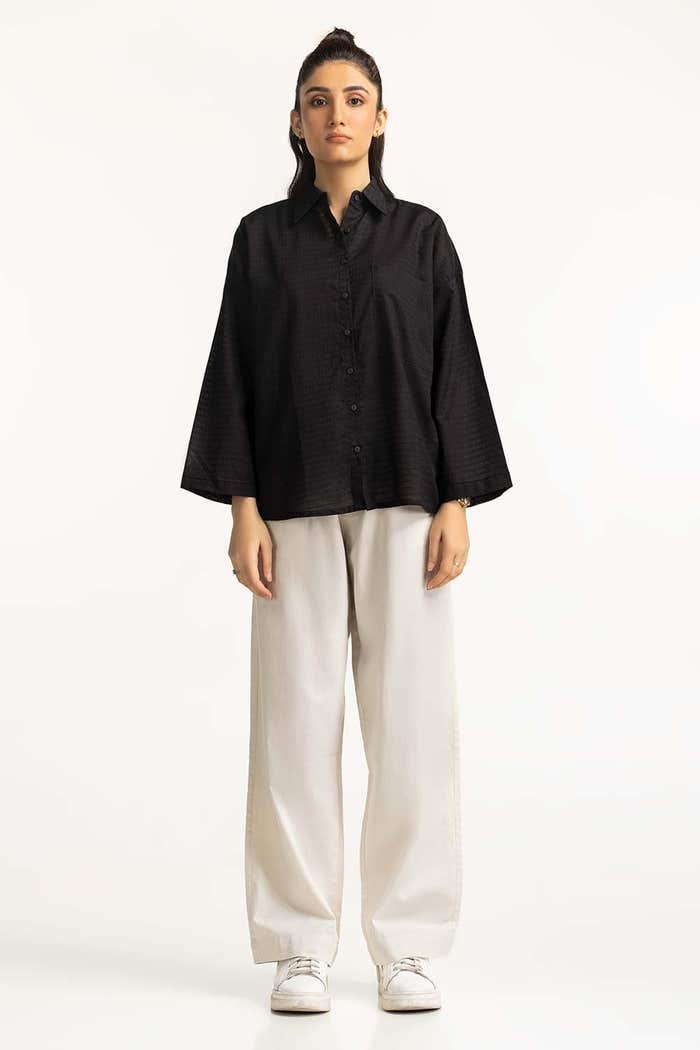
black chiffon tee